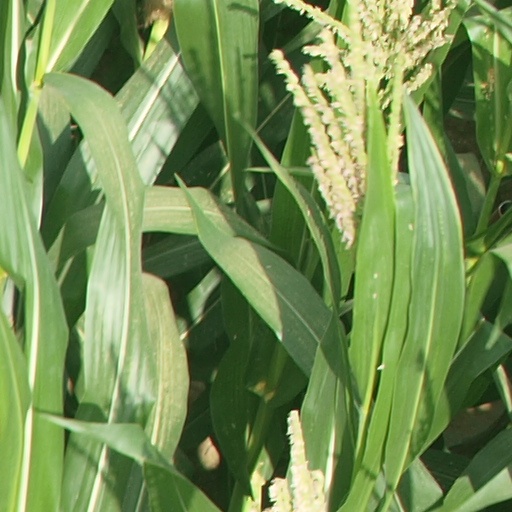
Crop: maize; corn